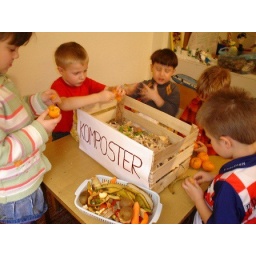
Croatian children getting really involved by building a composter to make the most of fruit and veg peelings.